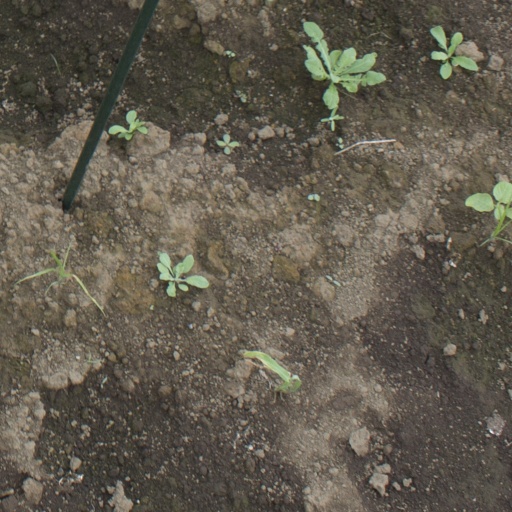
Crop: soybean